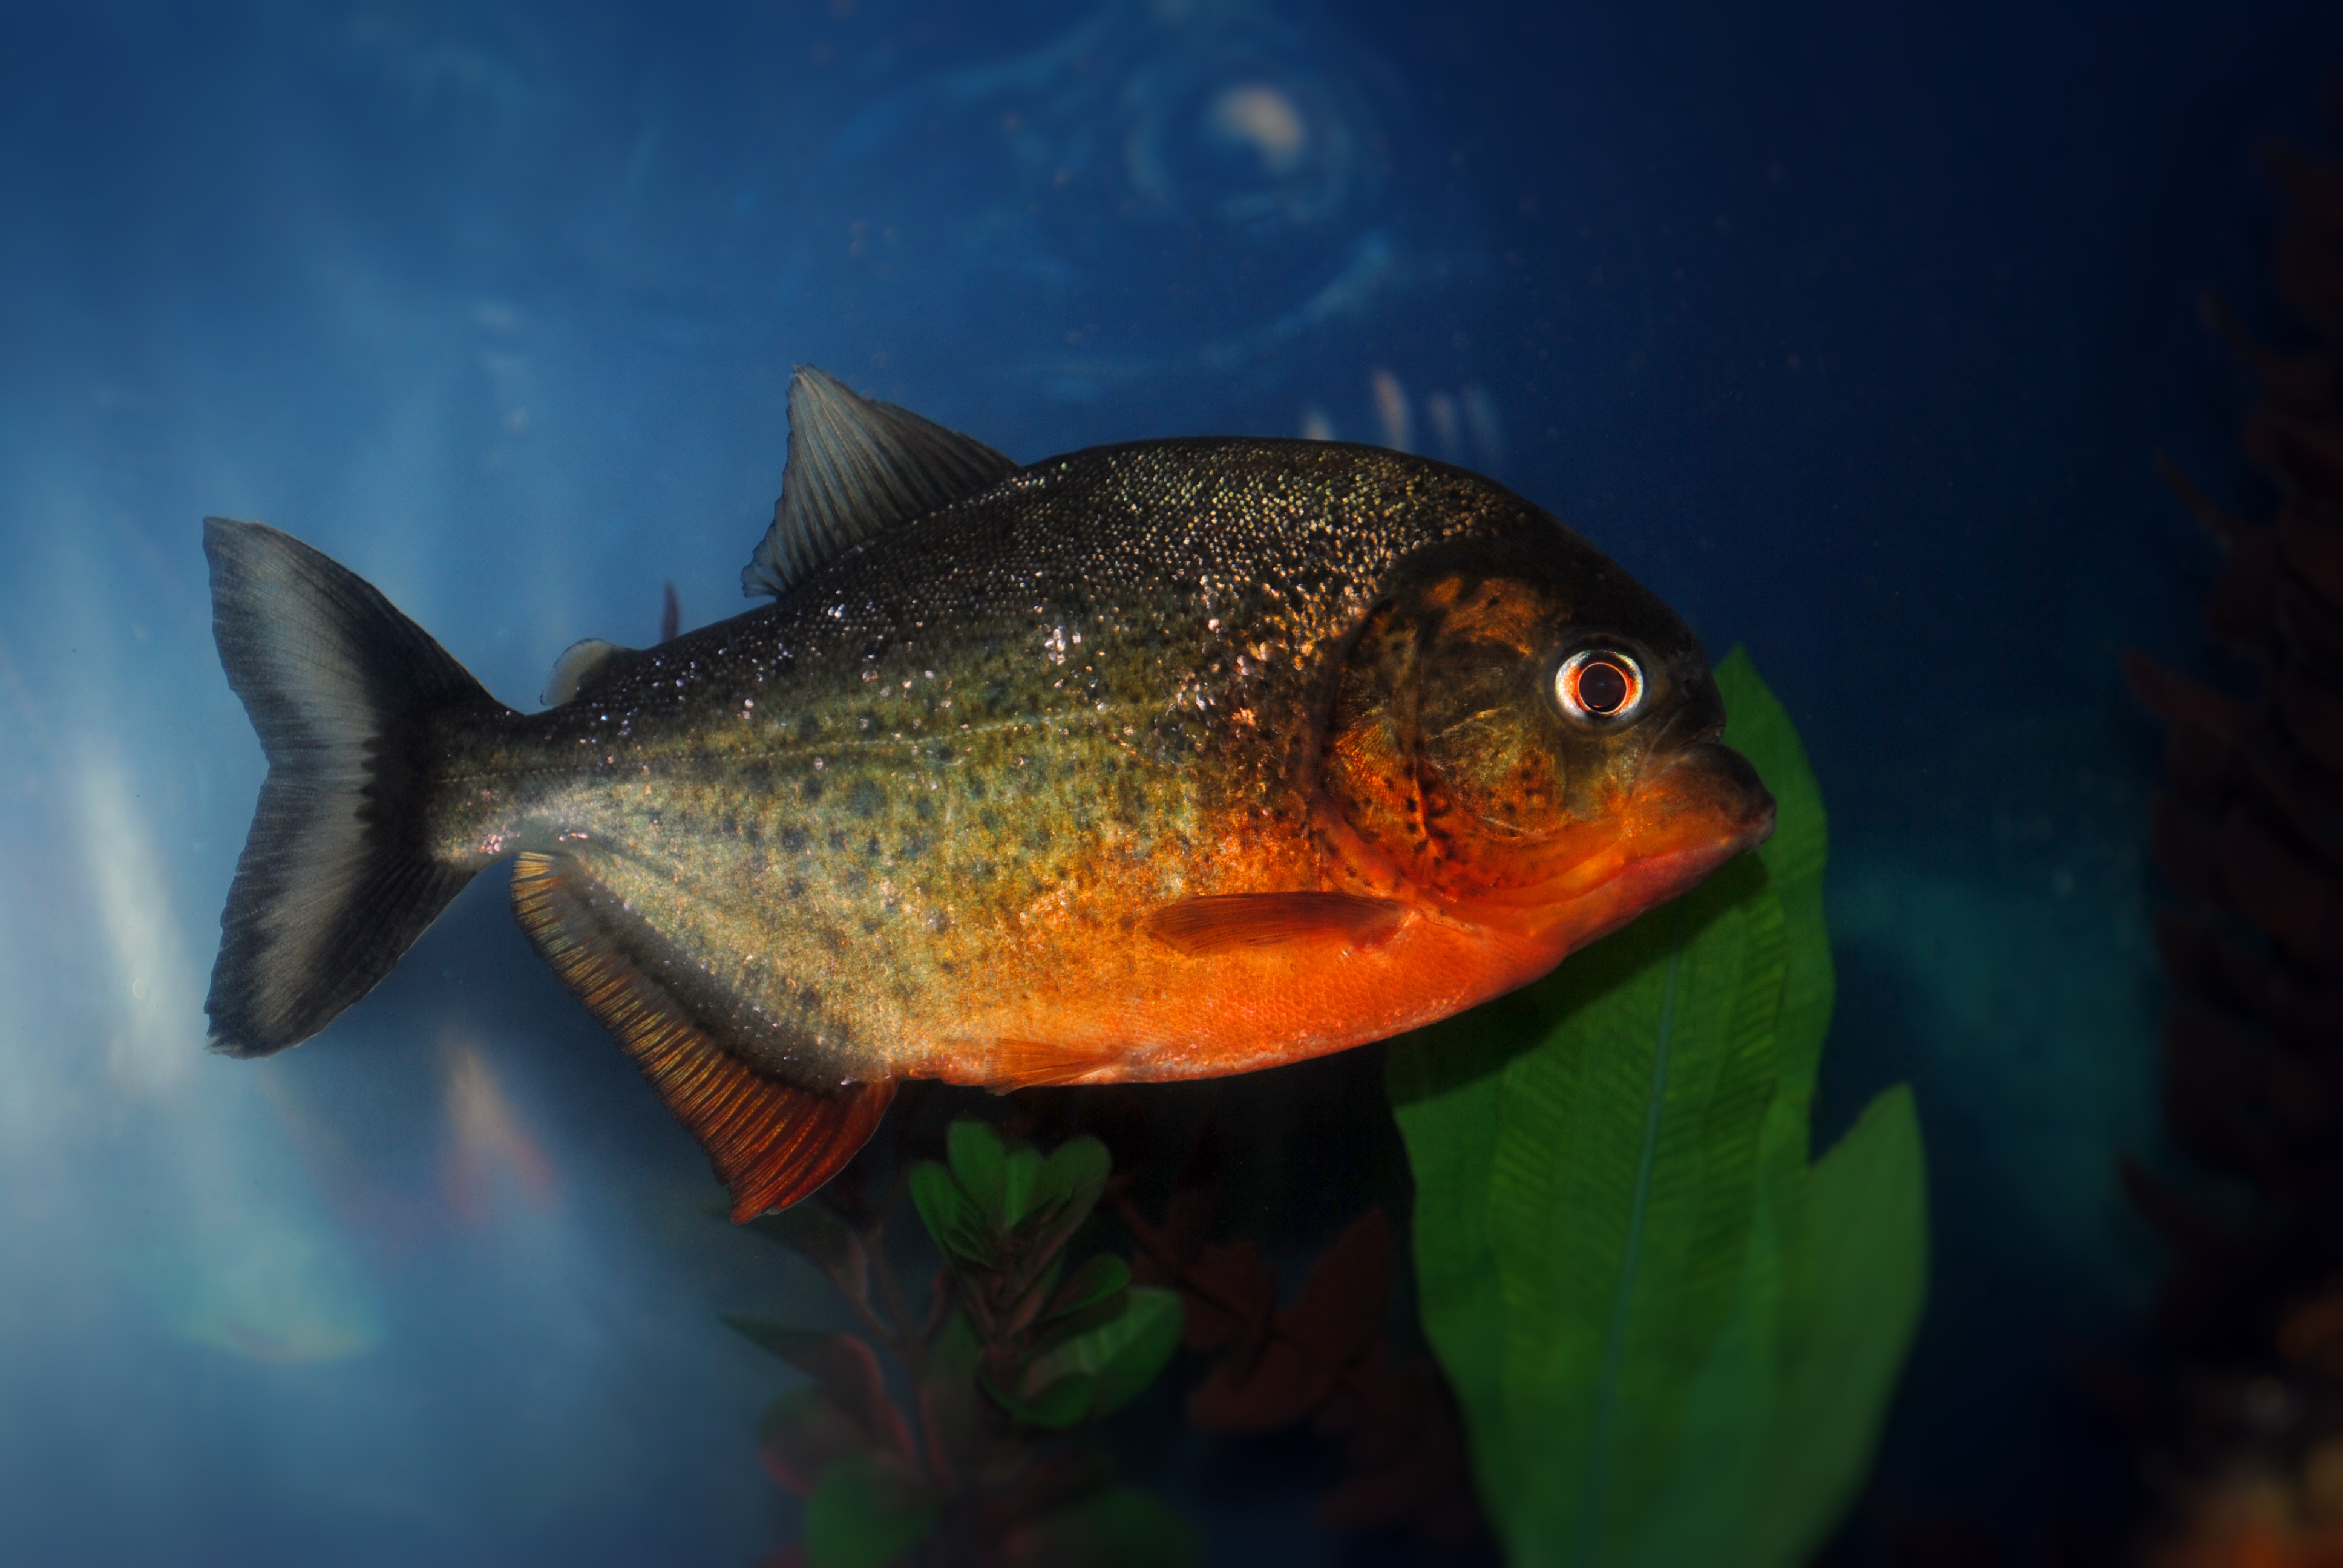
underwater, tropical, biology, perch, predator, fish, fauna, swimming, close up, aquarium, vertebrate, tank, amazon, piranha, dangerous, macro photography, marine biology, pomacentridae, pomacanthidae, red bellied, pygocentrus natterei